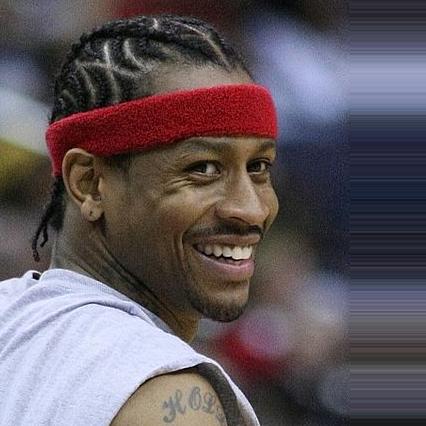
Age: 32